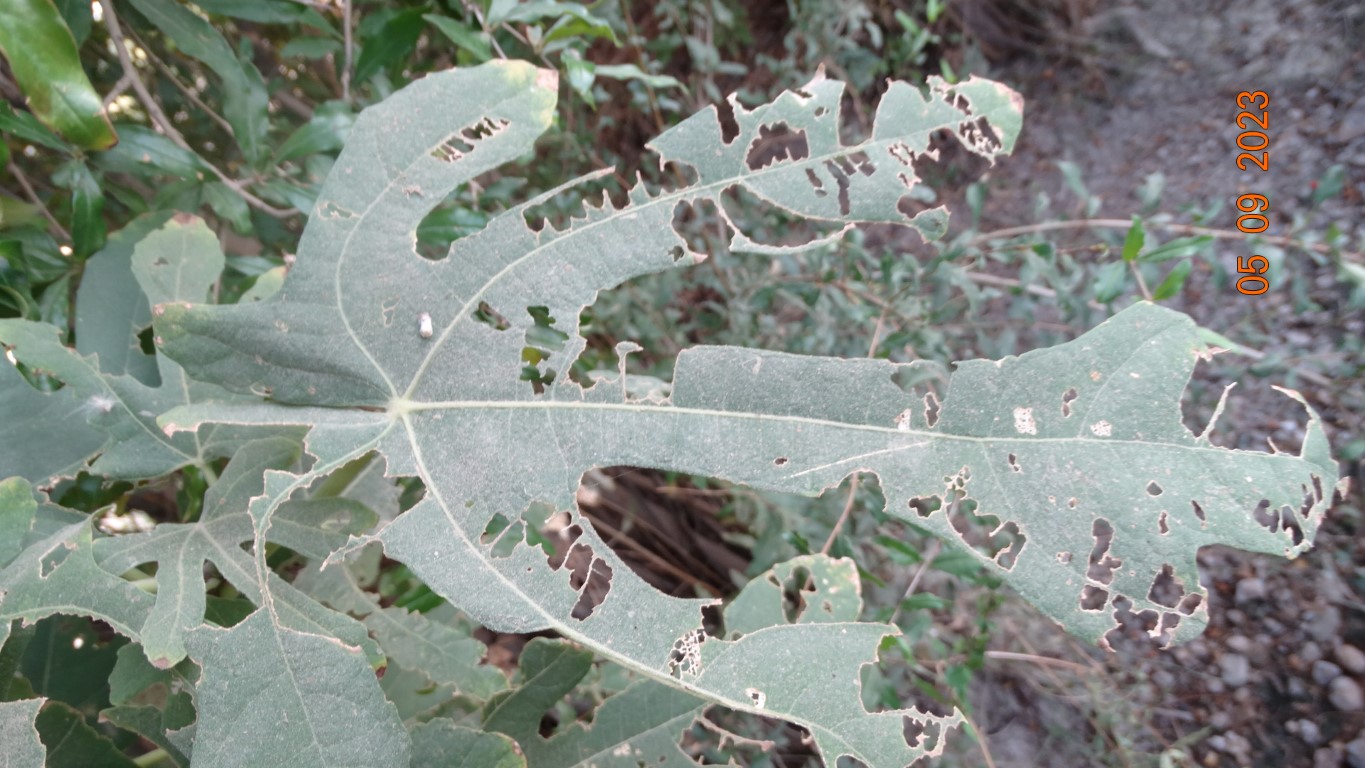
Label: infected